2014 Memorial Cup

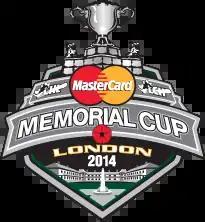

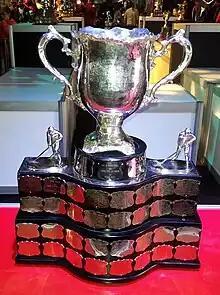
Silver bowl trophy with two large handles, mounted on a wide black plinth engraved with team names on silver plates.

The 2014 Memorial Cup was a four-team, round-robin format tournament played from May 16–25, 2014 in London, Ontario. It was the 96th Memorial Cup championship and determined the champion of the Canadian Hockey League (CHL). The tournament featured the Guelph Storm, champions of the Ontario Hockey League; the Val-d'Or Foreurs, champions of the Quebec Major Junior Hockey League; the Edmonton Oil Kings, champions of the Western Hockey League; and the London Knights, who won the right to host the tournament over bids by the Barrie Colts and the Windsor Spitfires. London last hosted the Memorial Cup in 2005.